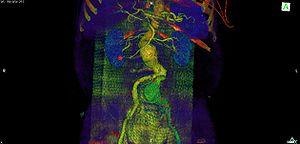
Angioscanner d'un patient présentant un anévrysme de l'aorte sous rénale. Notez également le volumineux anévrysme de l'artère iliaque primitive gauche de couleur vert pale
Une endoprothèse aortique est utilisée pour réparer la paroi de l'aorte afin de traiter un anévrisme ou une dissection de l'aorte.